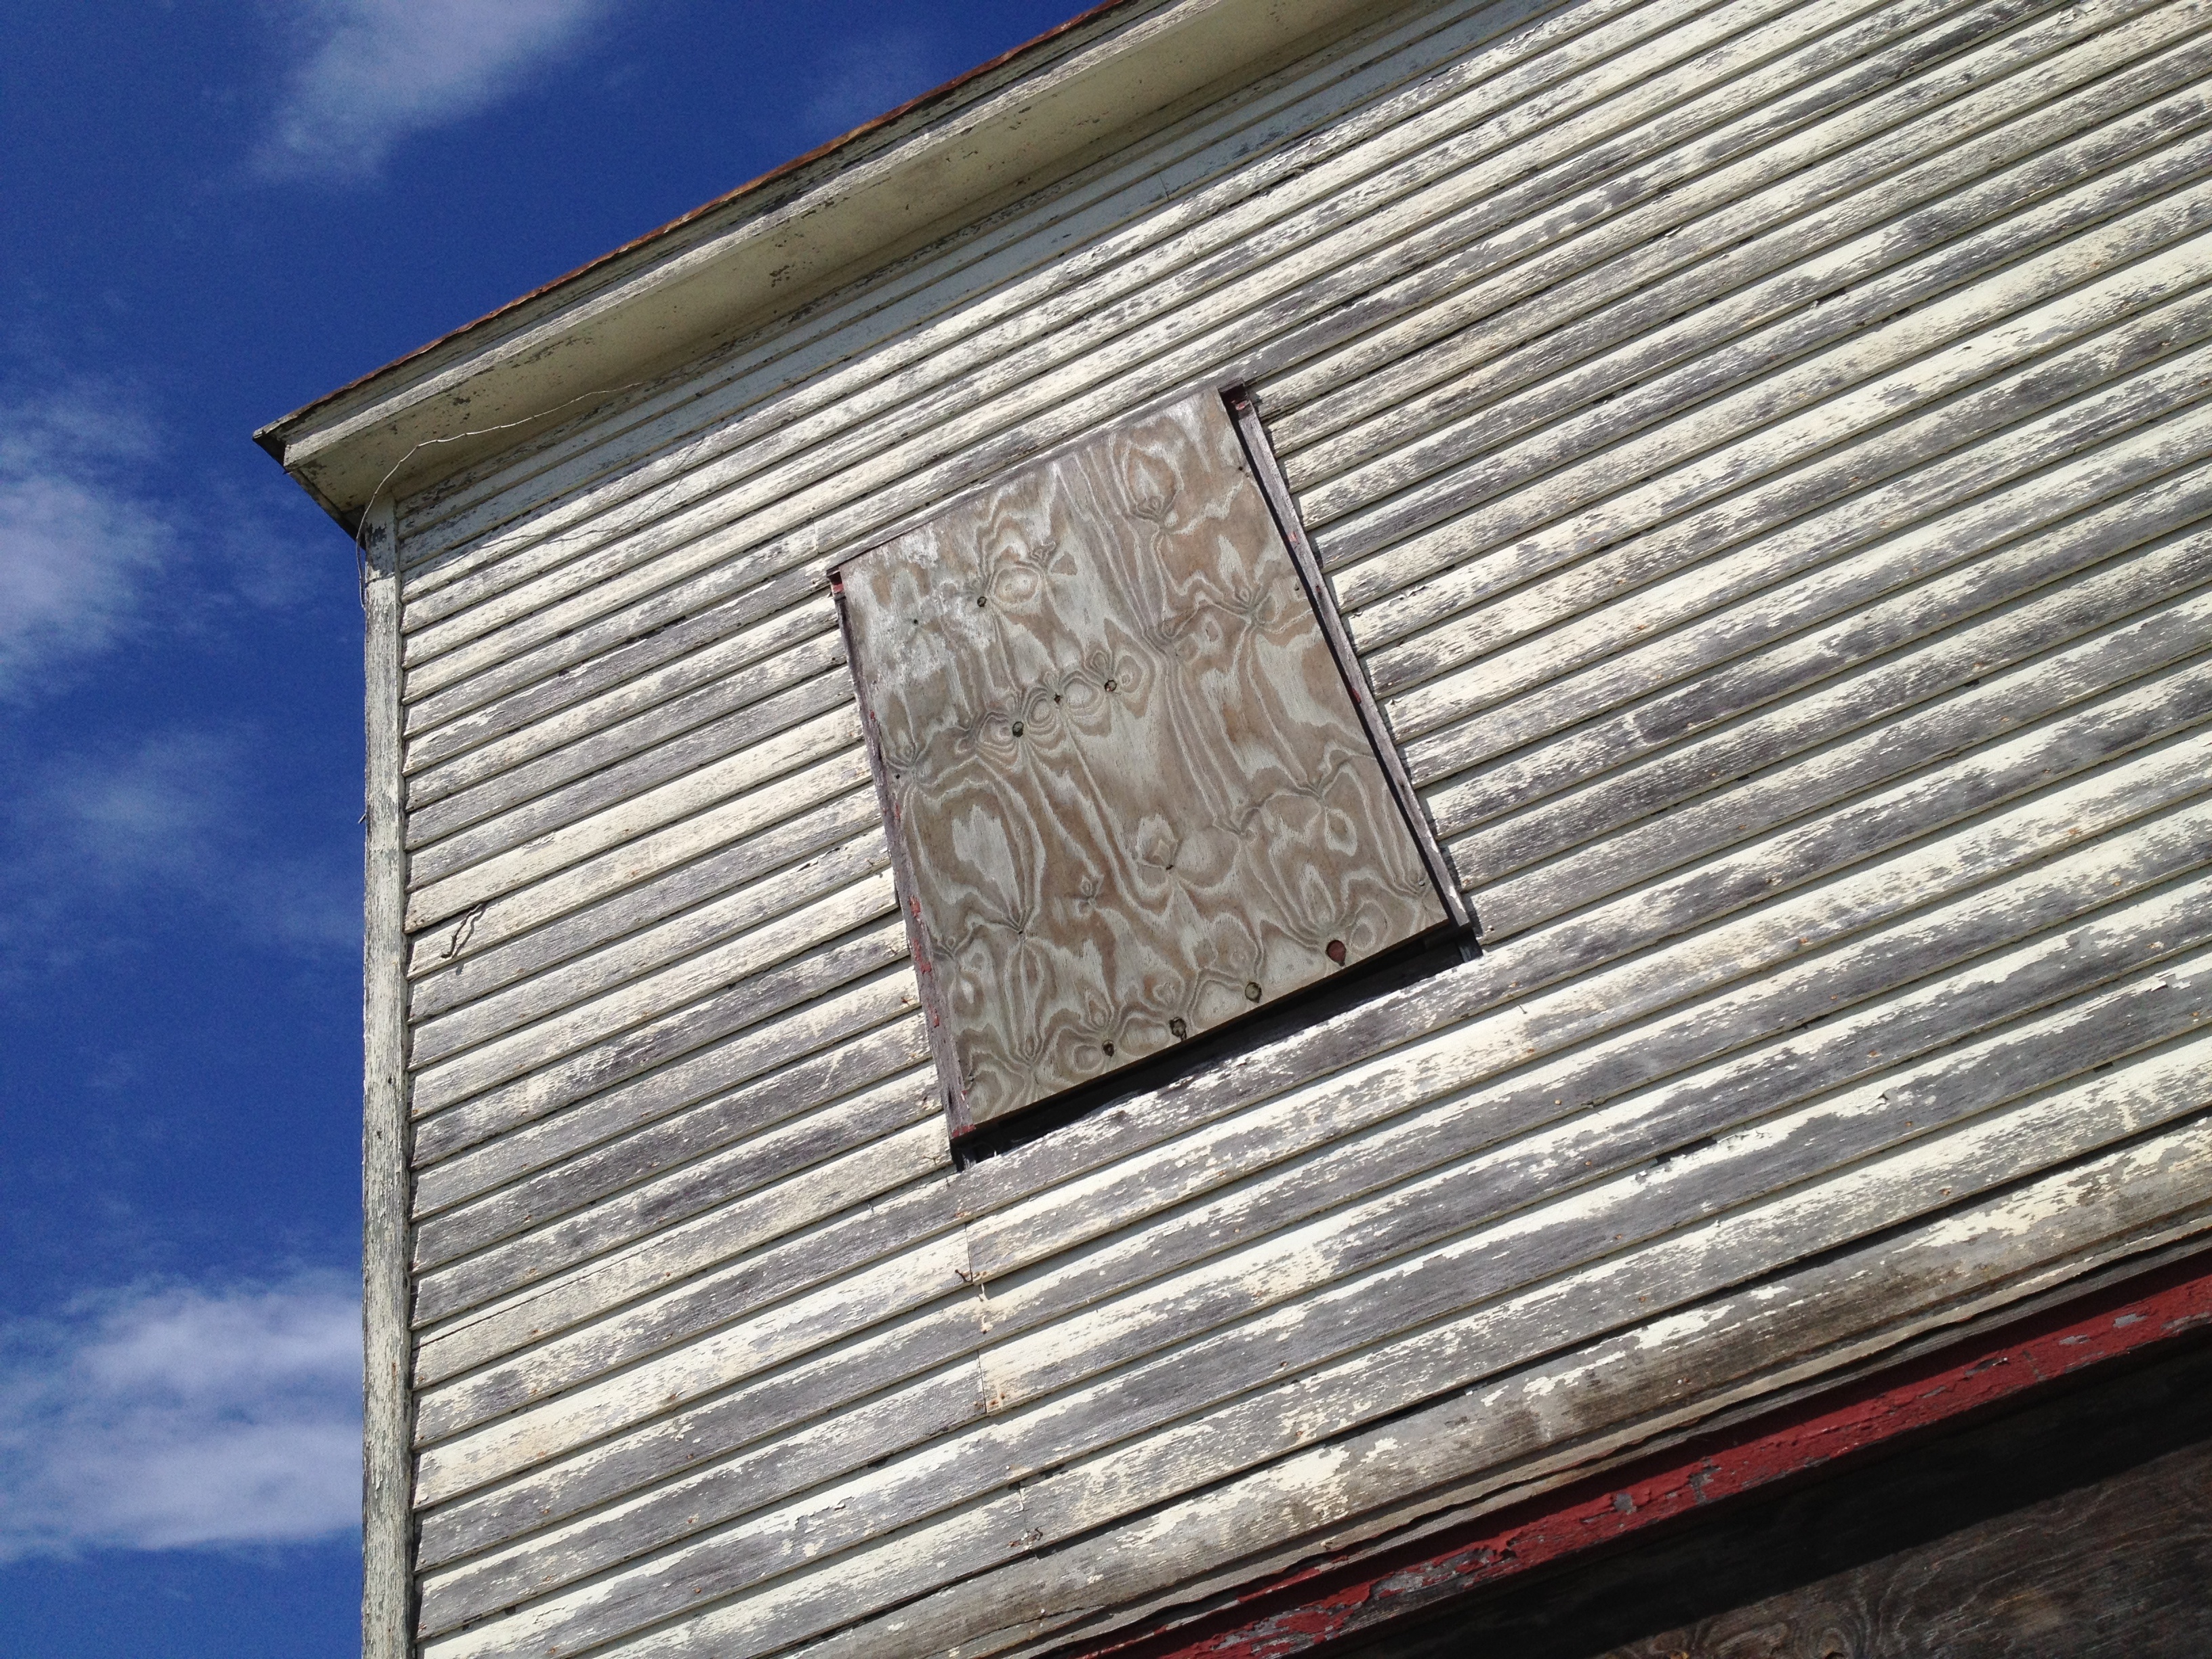
wood, window, roof, metal, facade, material, 2012366, siding, daylighting, window covering